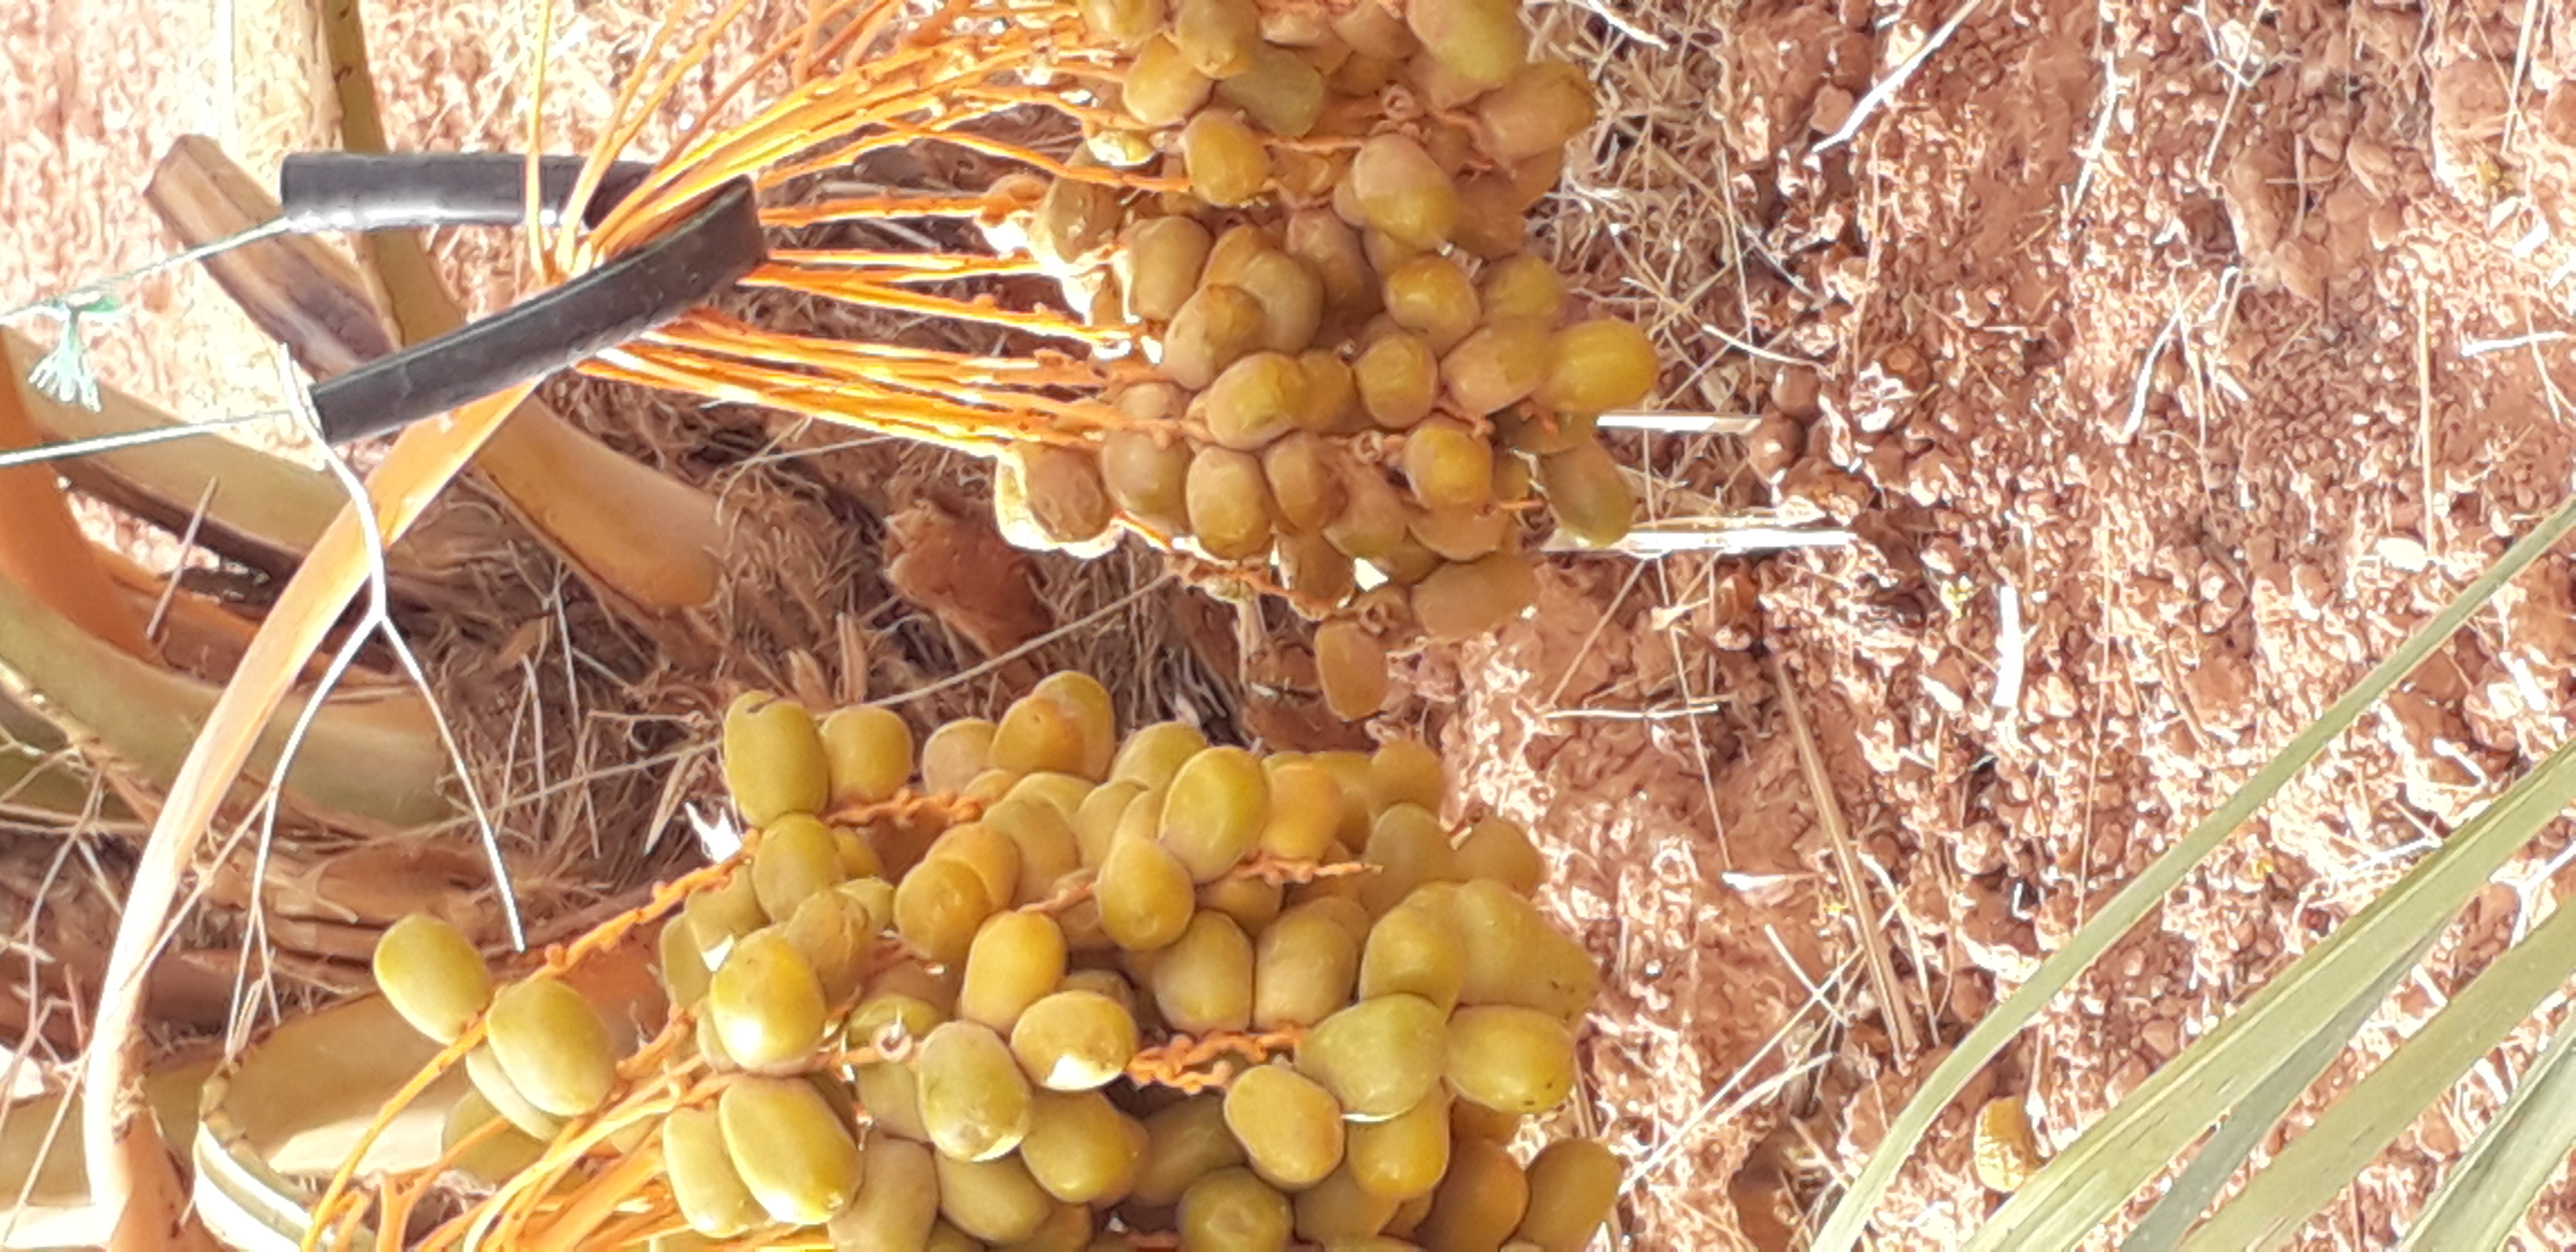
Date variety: Boufagous